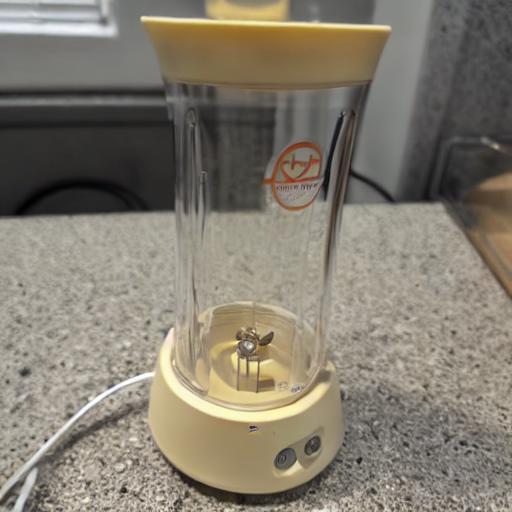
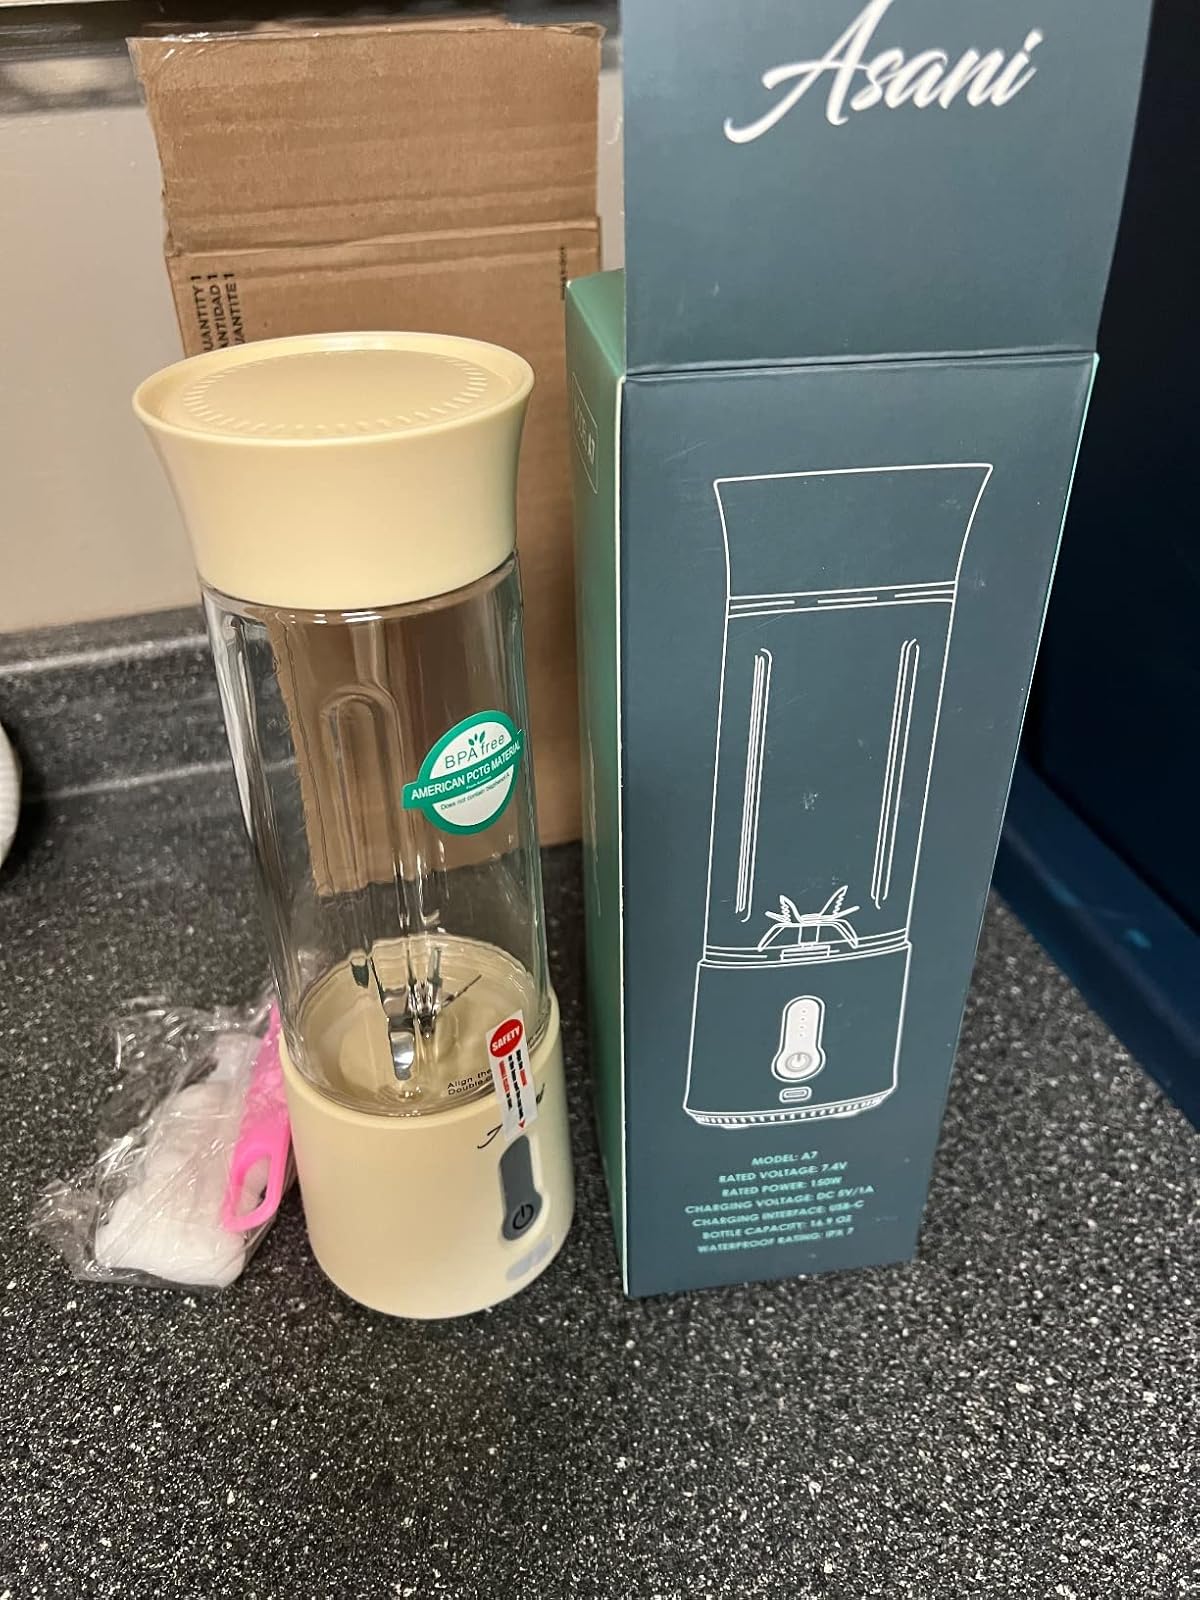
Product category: items_blender
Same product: no